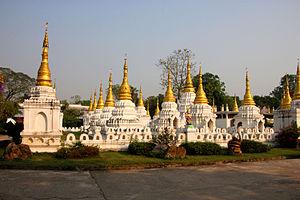
Wat Phra Chedi Sao Lang est un temple Bouddhiste de Lampang, Thaïlande. Le temple est situé à environ 1,5 kilomètre au nord de Lampang et est connu pour sa série de 20 chedis disposée dans une cour. Les bases des chedis sont construites dans le style Lanna et dont les parties supérieures sont construites dans le style birman. Le temple abrite aussi une image de Buddha en or solide du 15e siècle qui pèse 1 507 kilogrammes.